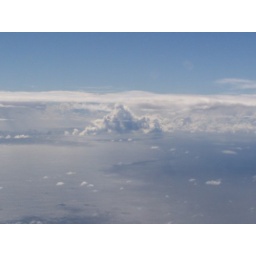
clouds over the ocean